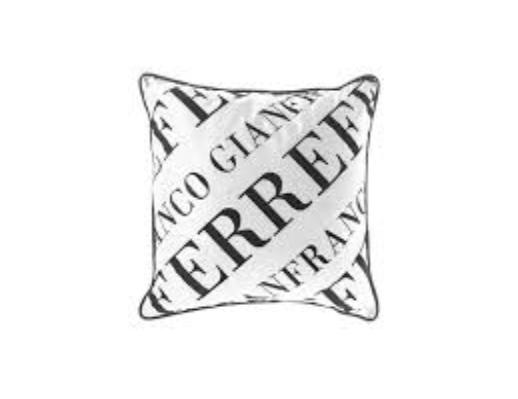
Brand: Gianfranco Ferre
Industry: Necessities